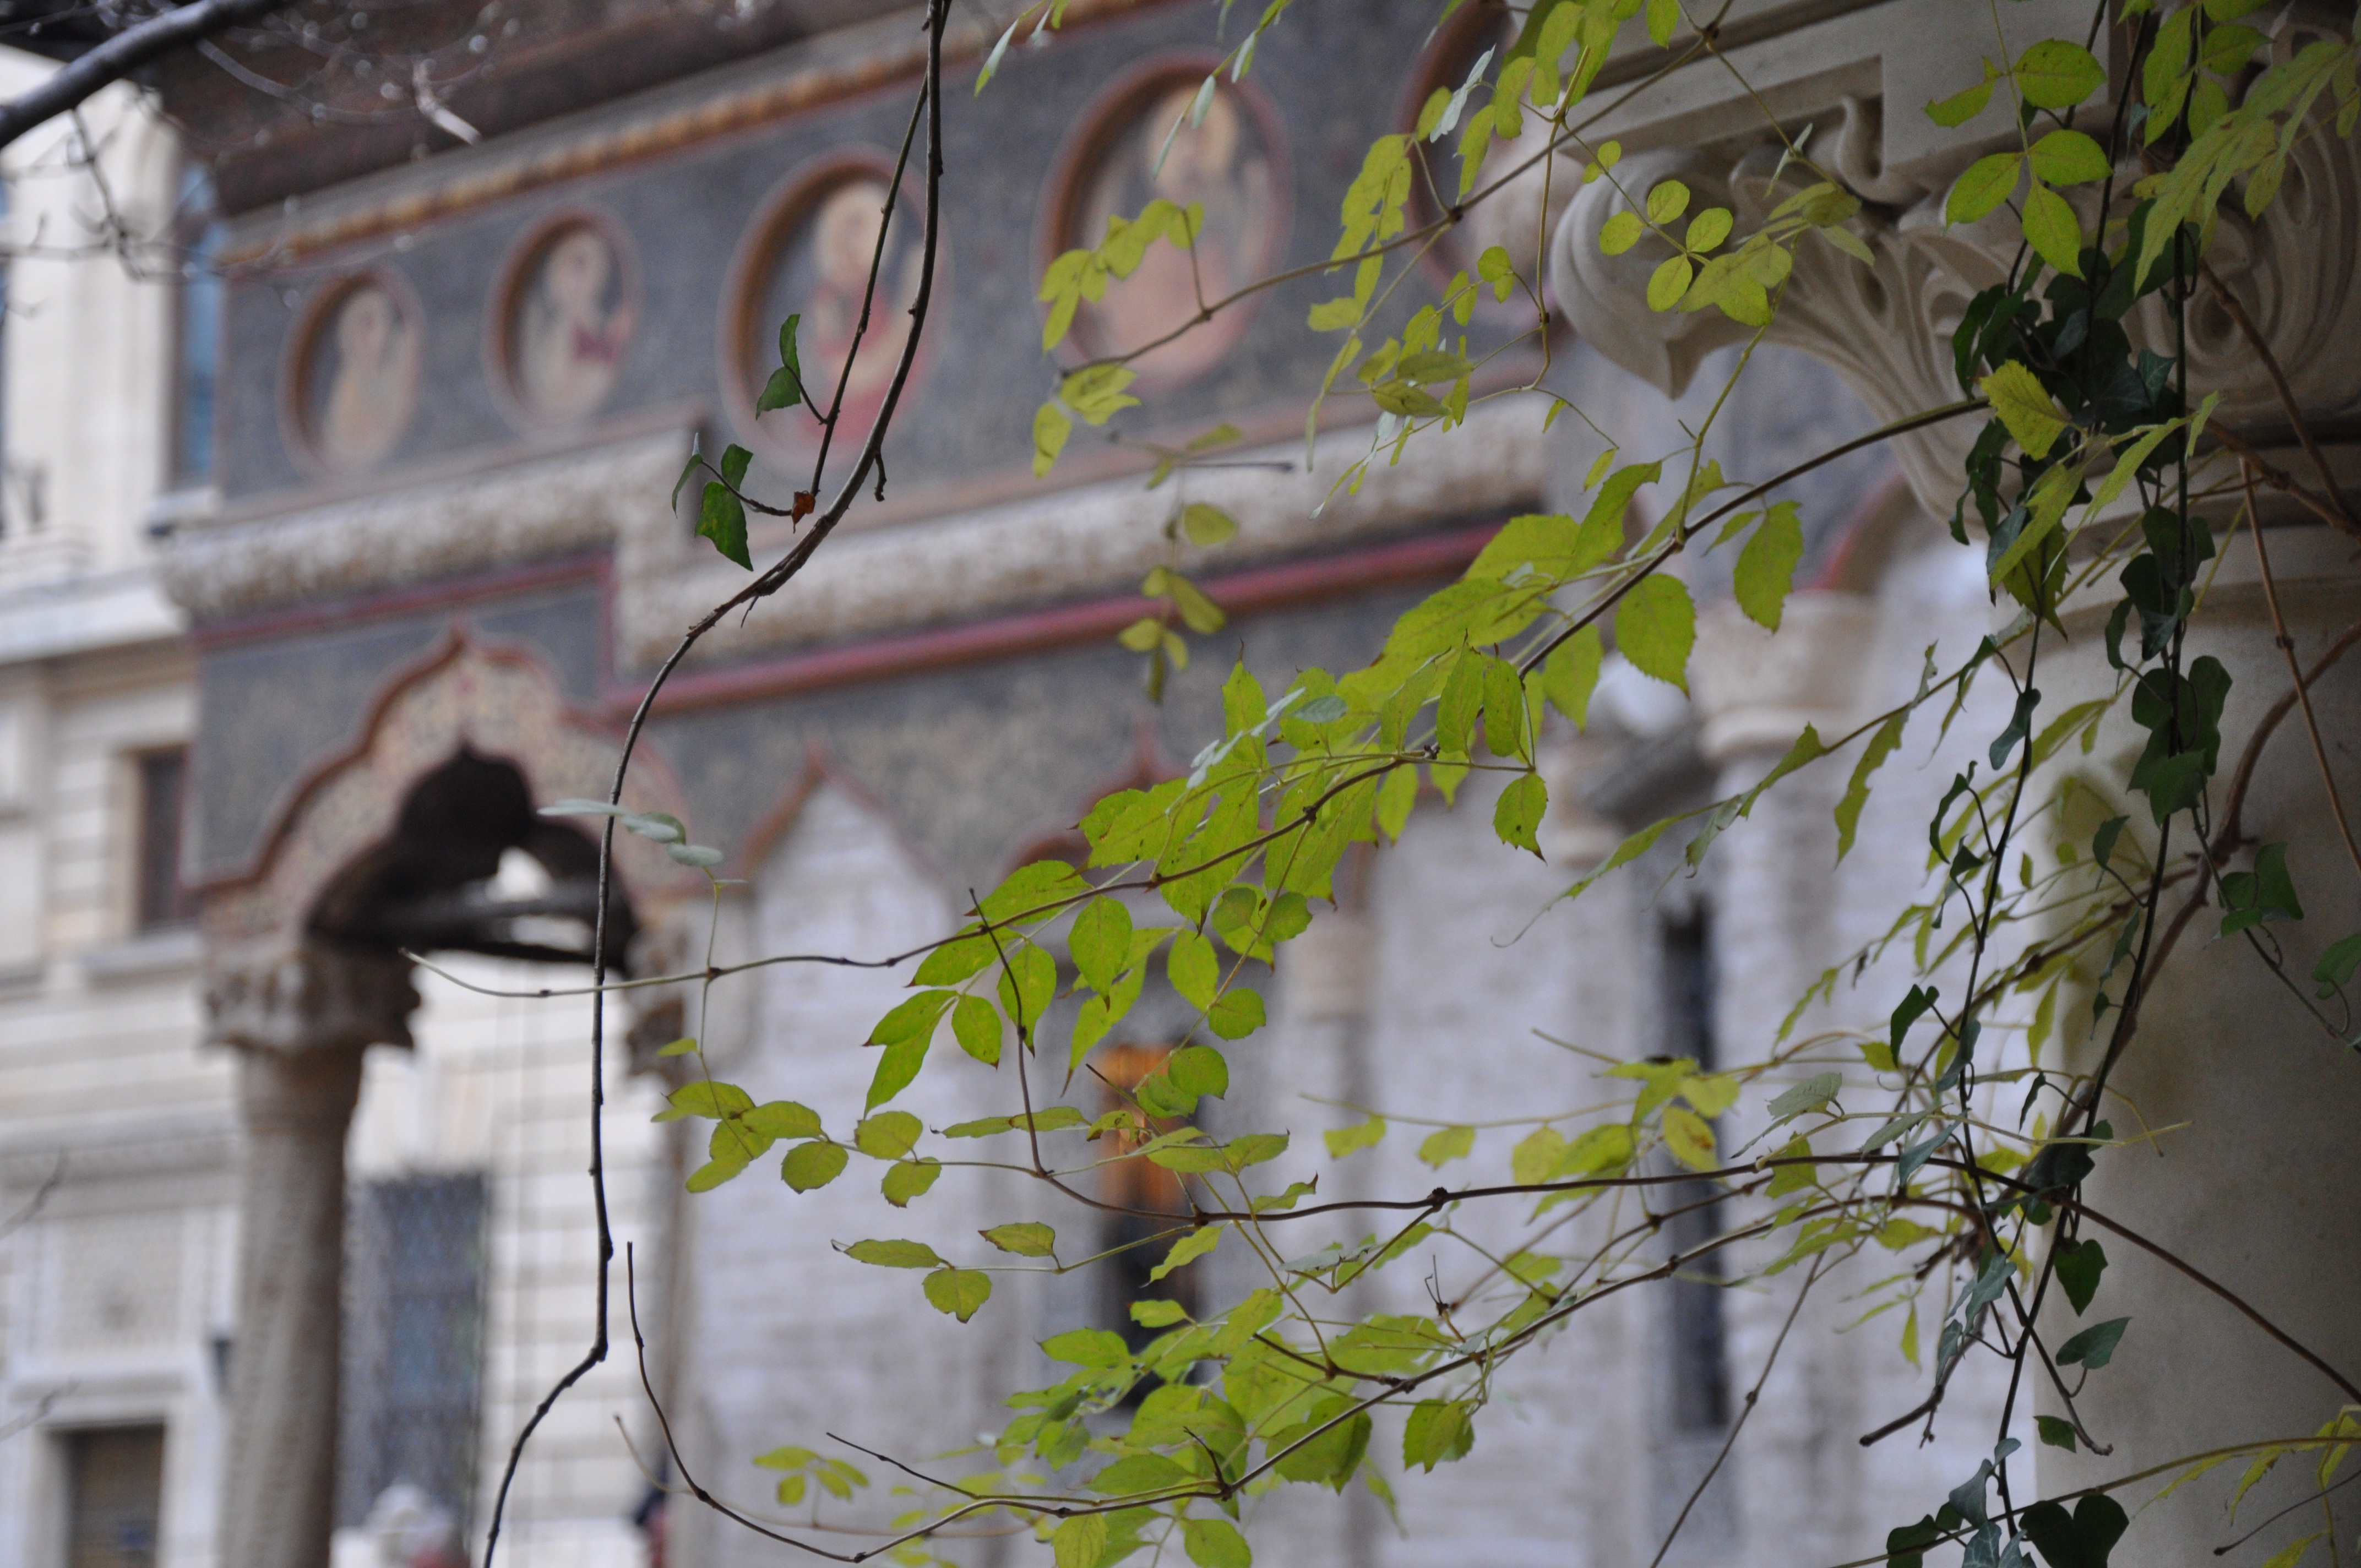
tree, branch, architecture, plant, photography, leaf, flower, window, building, wall, monument, photo, europe, spring, green, religion, church, christian, photos, religious, free, art, cool image, de, monastery, churches, fotografie, christianity, romana, orthodox, eastern, romania, bucharest, convent, bor, biserica, arhitectura, orthodoxy, romanian, ortodoxa, patrimoniu, ortodox, manastirea, manastire, ortodoxia, ortodoxie, cretinism, cretin, ecclesiastical, bisericeasc, cladire, edificiu, bucuresti, centrulvechi, lipscani, lmibiiaa19464, stavro, stavropoleos, brancovenesc, 1724, urban area